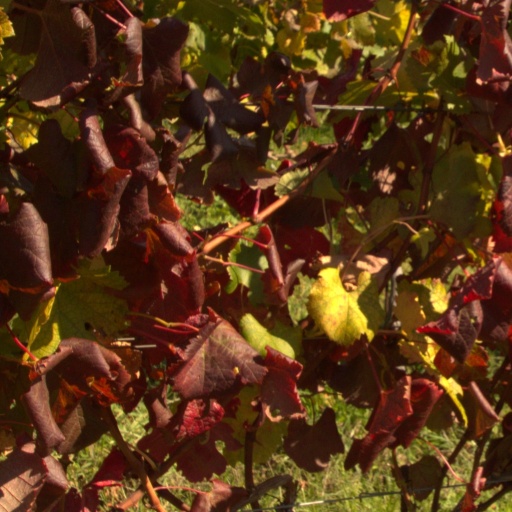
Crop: grape